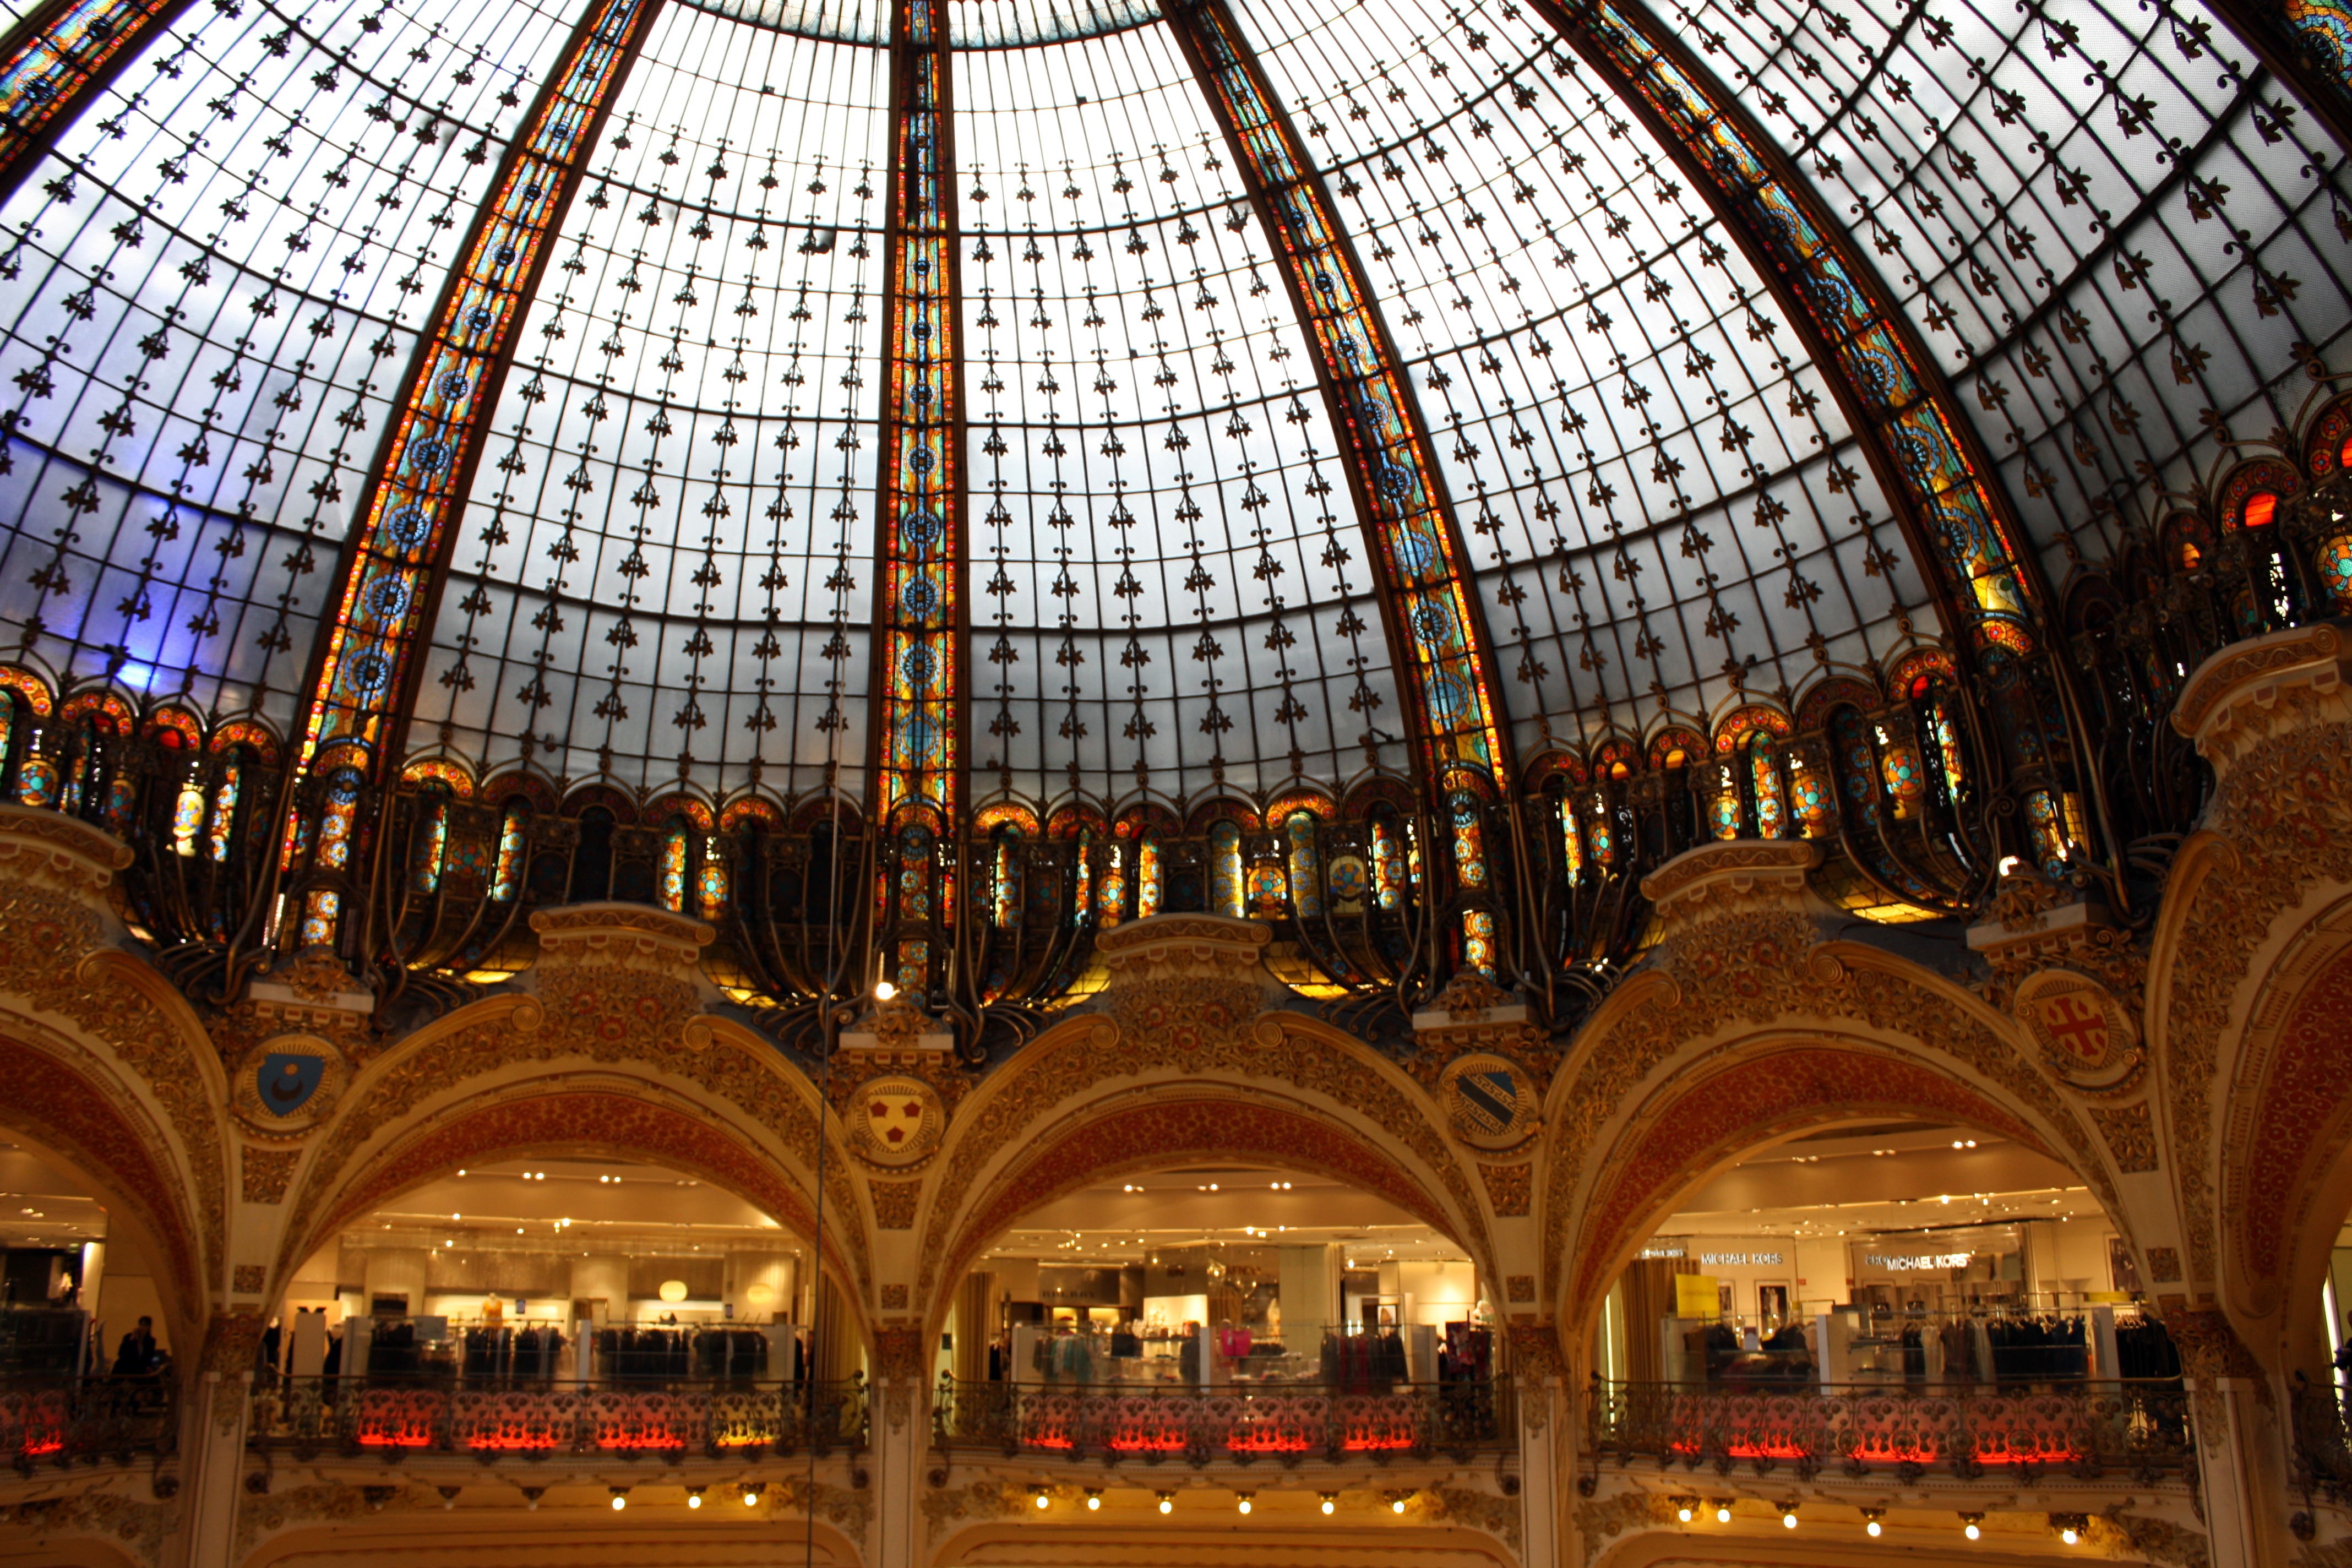
sun, glass, building, paris, opera house, plaza, landmark, human, shopping, place of worship, beauty, mosque, dome, mood, atmospheric, department store, purchasing, gallery lafayette